Garage rock

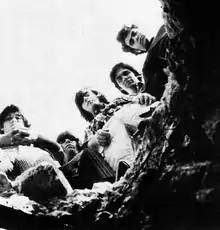
Count Five in 1966

In the wake of the British Invasion, garage rock experienced a boom in popularity. With thousands of garage bands active in the US and Canada, hundreds produced regional hits during the period, often receiving airplay on local AM radio stations. Several acts gained wider exposure just long enough to have one or occasionally more national hits in an era rife with "one-hit wonders". In 1965, the Beau Brummels broke into the national charts with "Laugh, Laugh", followed by "Just a Little". According to Richie Unterberger, they were perhaps the first American group to pose a successful response to the British Invasion. That year, Sam the Sham & the Pharaohs' "Wooly Bully" went to No. 2, and they followed it up a year later with another No. 2 hit, "Little Red Riding Hood". Also in 1965, the Castaways almost reached "Billboard" top ten with "Liar, Liar", which was later included on the 1972 "Nuggets" compilation. Featuring a lead vocal by Rick Derringer, "Hang On Sloopy" became a No. 1 hit for Indiana's the McCoys, topping the "Billboard" charts in October 1965. They were immediately signed to Bang Records and followed up with another hit in 1966, a cover of "Fever", originally recorded by Little Willie John.